Rheum maximowiczii

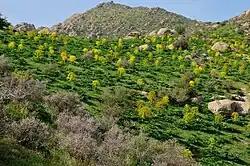
Habitat

It grows in the Chimgan mountains in Uzbekistan, Chatkalsky Gorge in an offshoot of the Western Tian-Shan near Tashkent, the Chatkal Range straddling Uzbekistan and Kyrgyzstan, as well as the Zarafshan Range straddling Uzbekistan and Tajikistan. It also has been found growing in the Hissar Range and in the land around the Vakhsh River in Tajikistan. In Kyrgyzstan it grows in the Chuy region and Taldy-Bulak valley in the Talas Alatau, Talas Region. In Kazakhstan it is found growing in the Kaskasu Gorge in the Karzhantau range, Korday Pass, the Kuyuk Pass near Taraz, in a number of places in the Aksu-Zhabagly Nature Reserve, on the Zhetysu ridge in the Ala-tau, and in the Karatau Mountains.